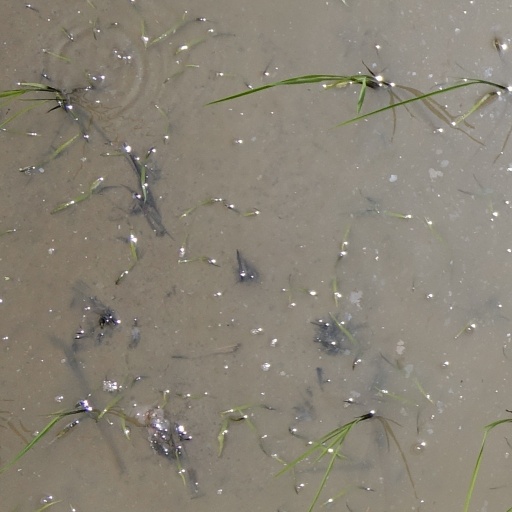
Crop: rice